Crime in the United States

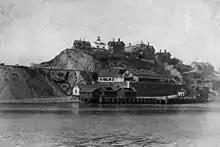
Alcatraz Island, 1895

A few of these factors are superimposed against the homicide rate chart under the "Homicide" heading of the International comparison section.